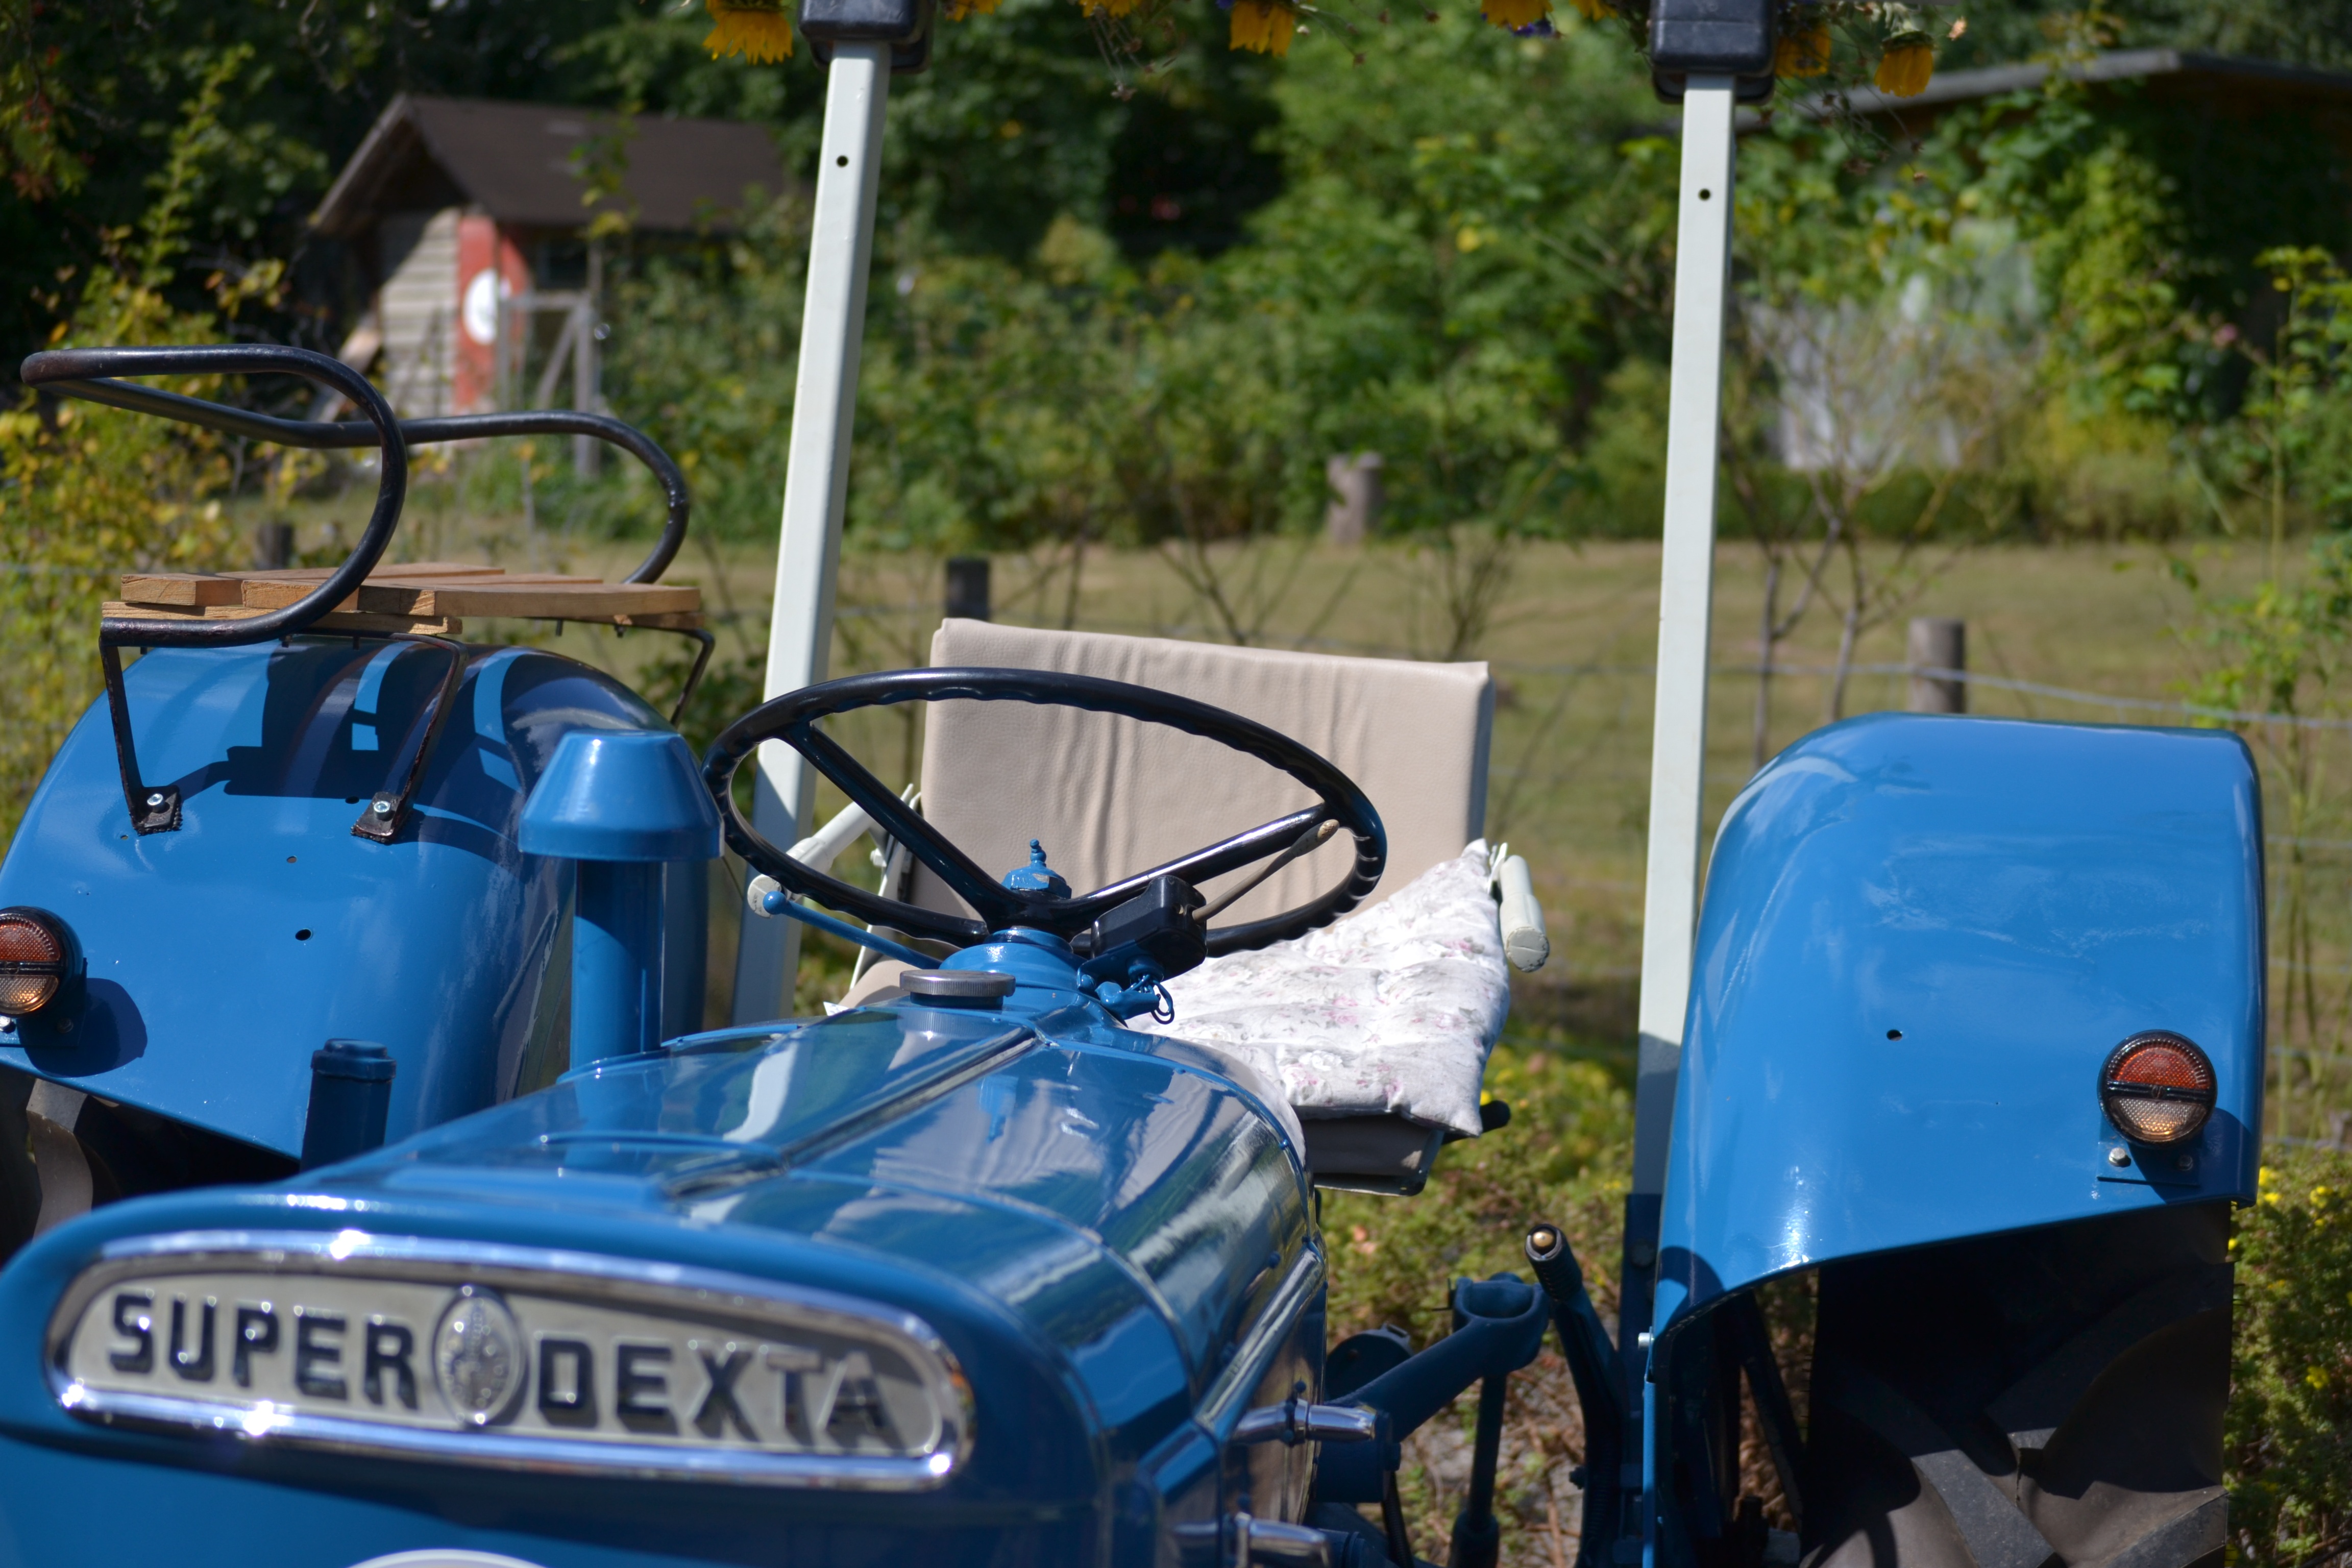
car, tractor, farm, vintage, antique, retro, old, transport, rural, farming, vehicle, machinery, nostalgia, agriculture, farmland, agricultural, oldtimer, old tractor, super dexta, land vehicle